Corrective Optics Space Telescope Axial Replacement

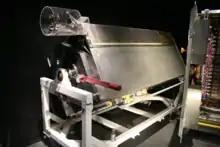
COSTAR on exhibit at the National Air and Space Museum

The Corrective Optics Space Telescope Axial Replacement (COSTAR) is an optical correction instrument designed and built by NASA. It was created to correct the spherical aberration of the Hubble Space Telescopes primary mirror, which incorrectly focused light upon the Faint Object Camera (FOC), Faint Object Spectrograph (FOS), and Goddard High Resolution Spectrograph (GHRS) instruments.